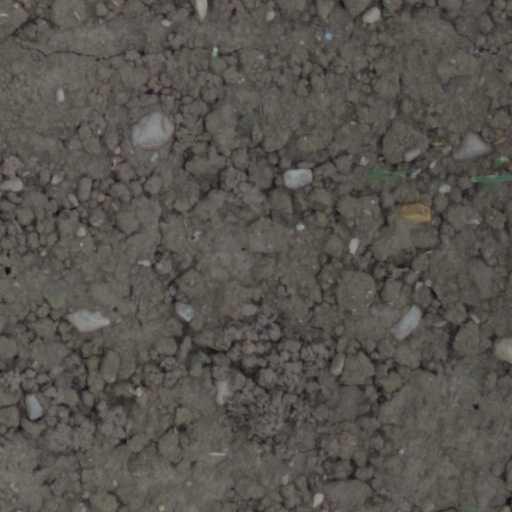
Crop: wheat